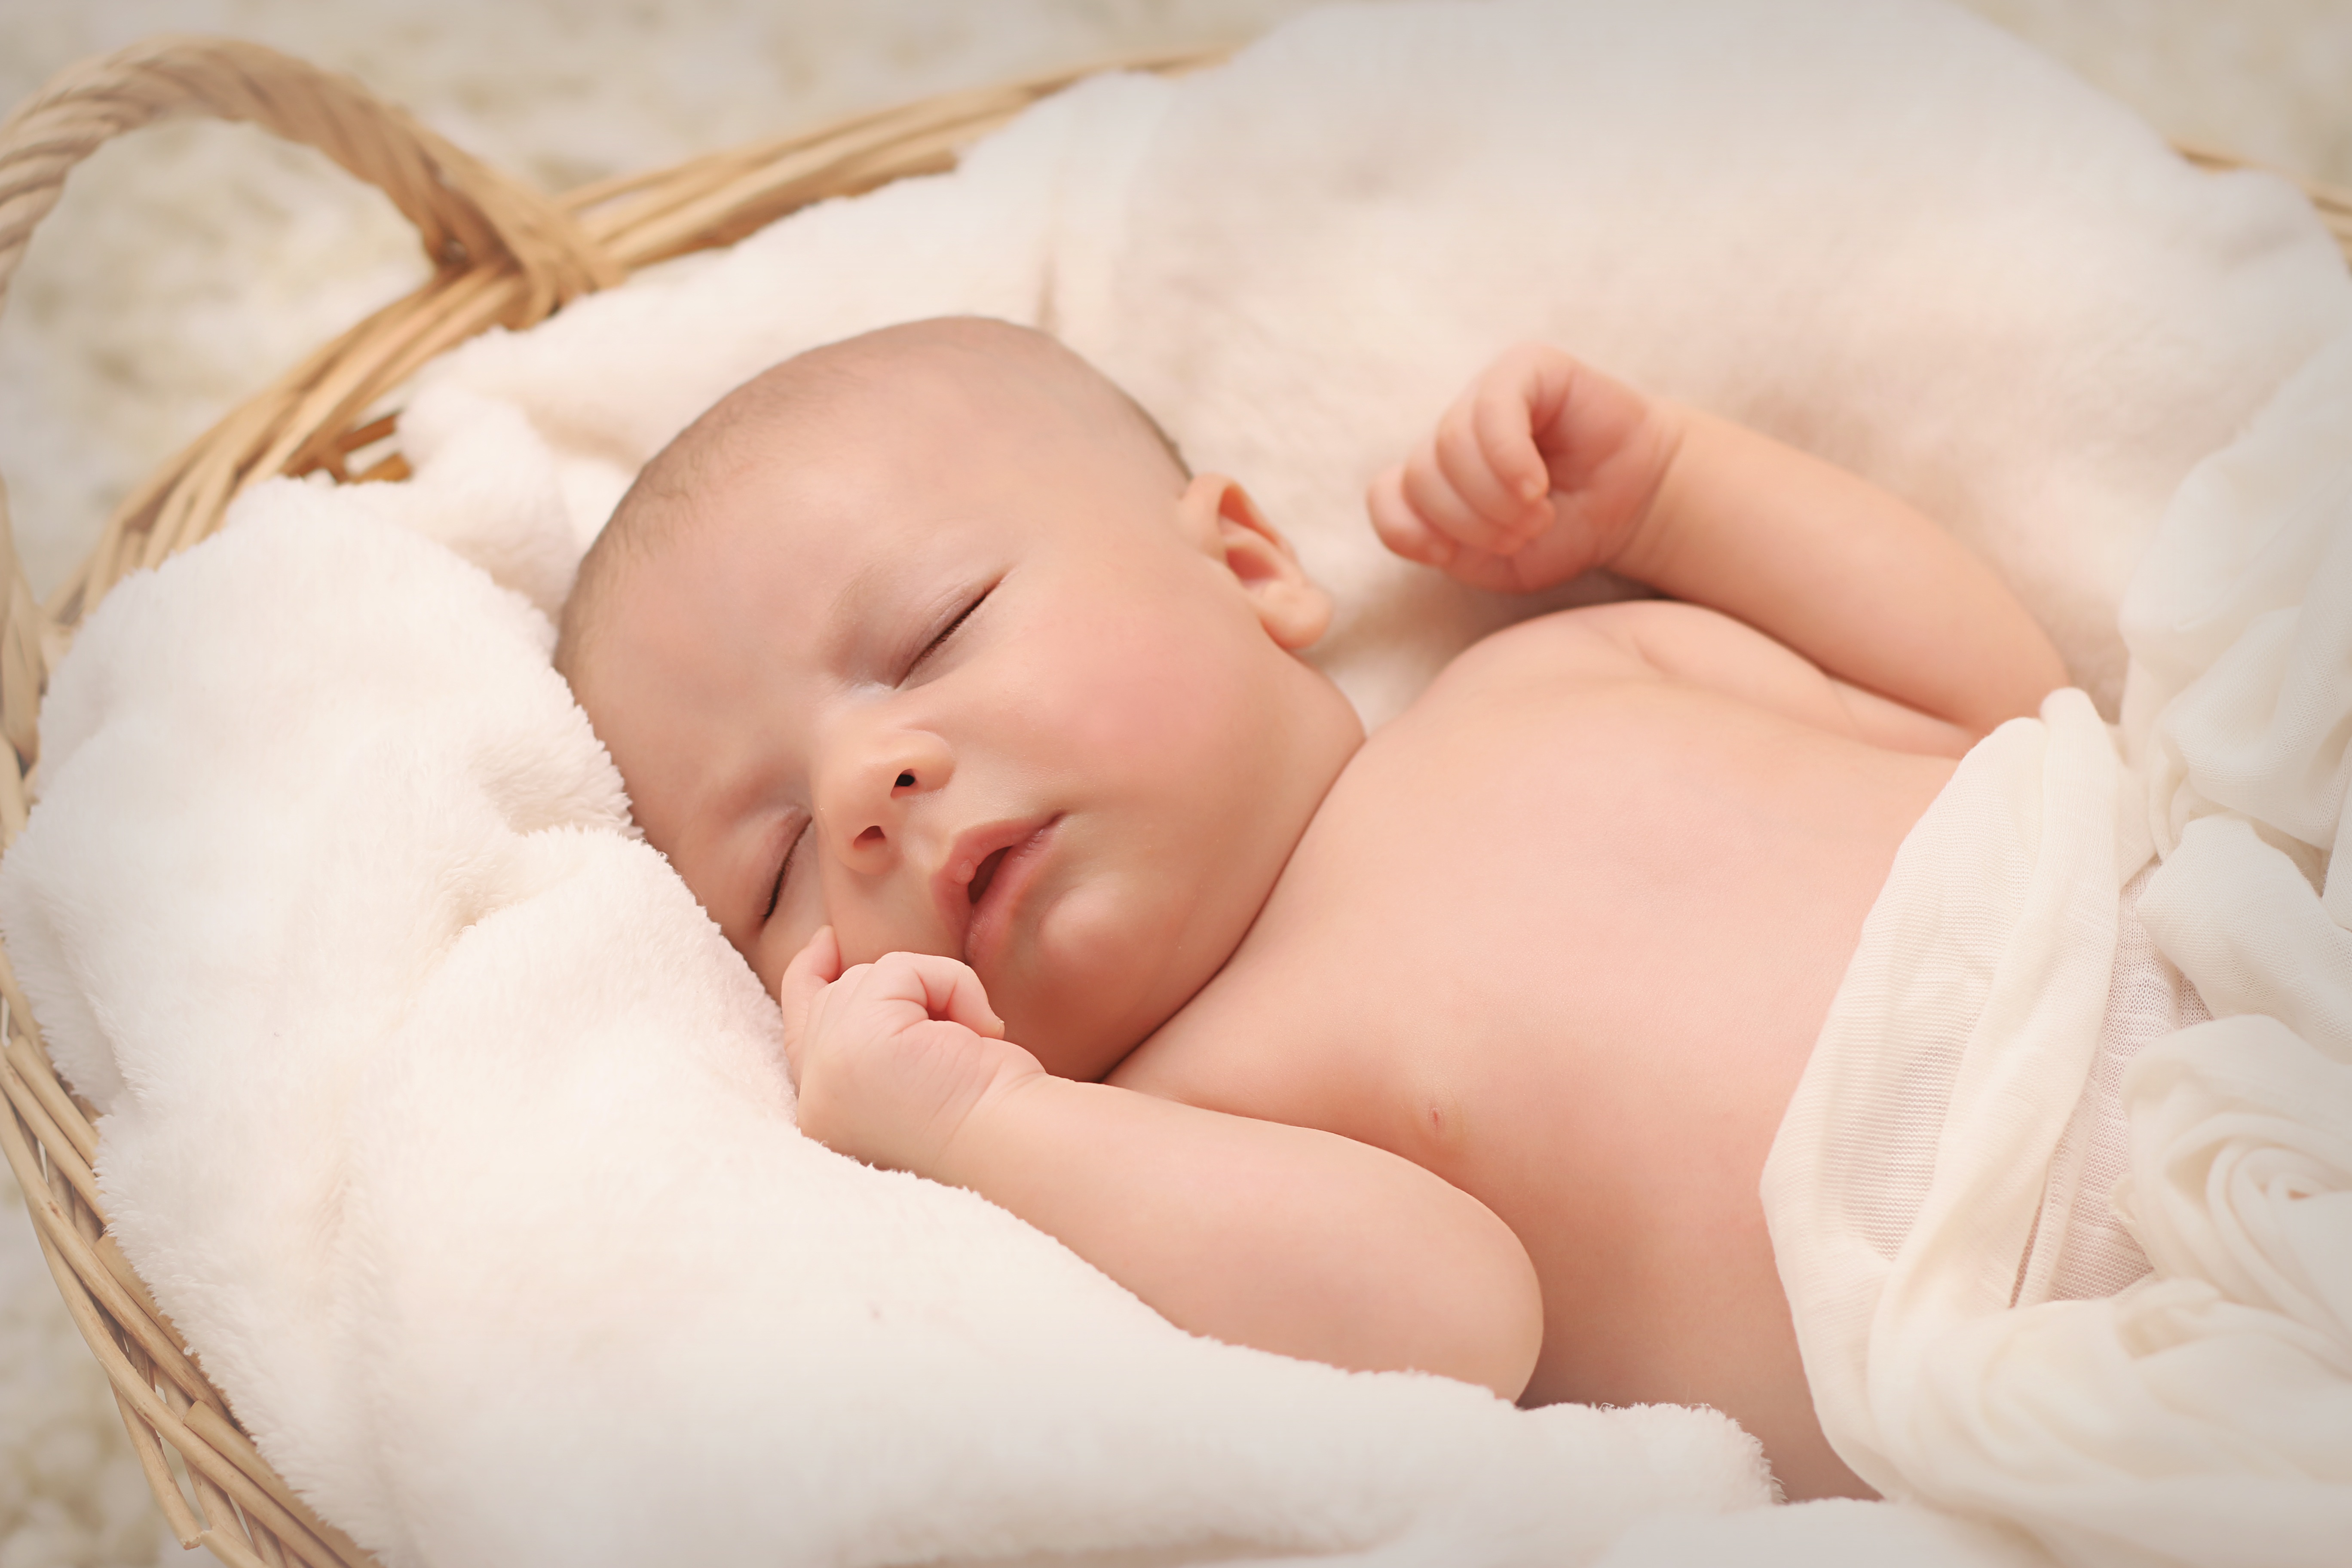
hand, person, white, photography, feet, boy, kid, cute, love, young, sleeping, foot, small, child, human, basket, blanket, baby, health, childhood, life, sleep, innocent, toes, infant, newborn, innocence, tiny, little, skin, new, soft, delicate, body, adorable, born, newborn baby, new baby, portrait photography, bedtime